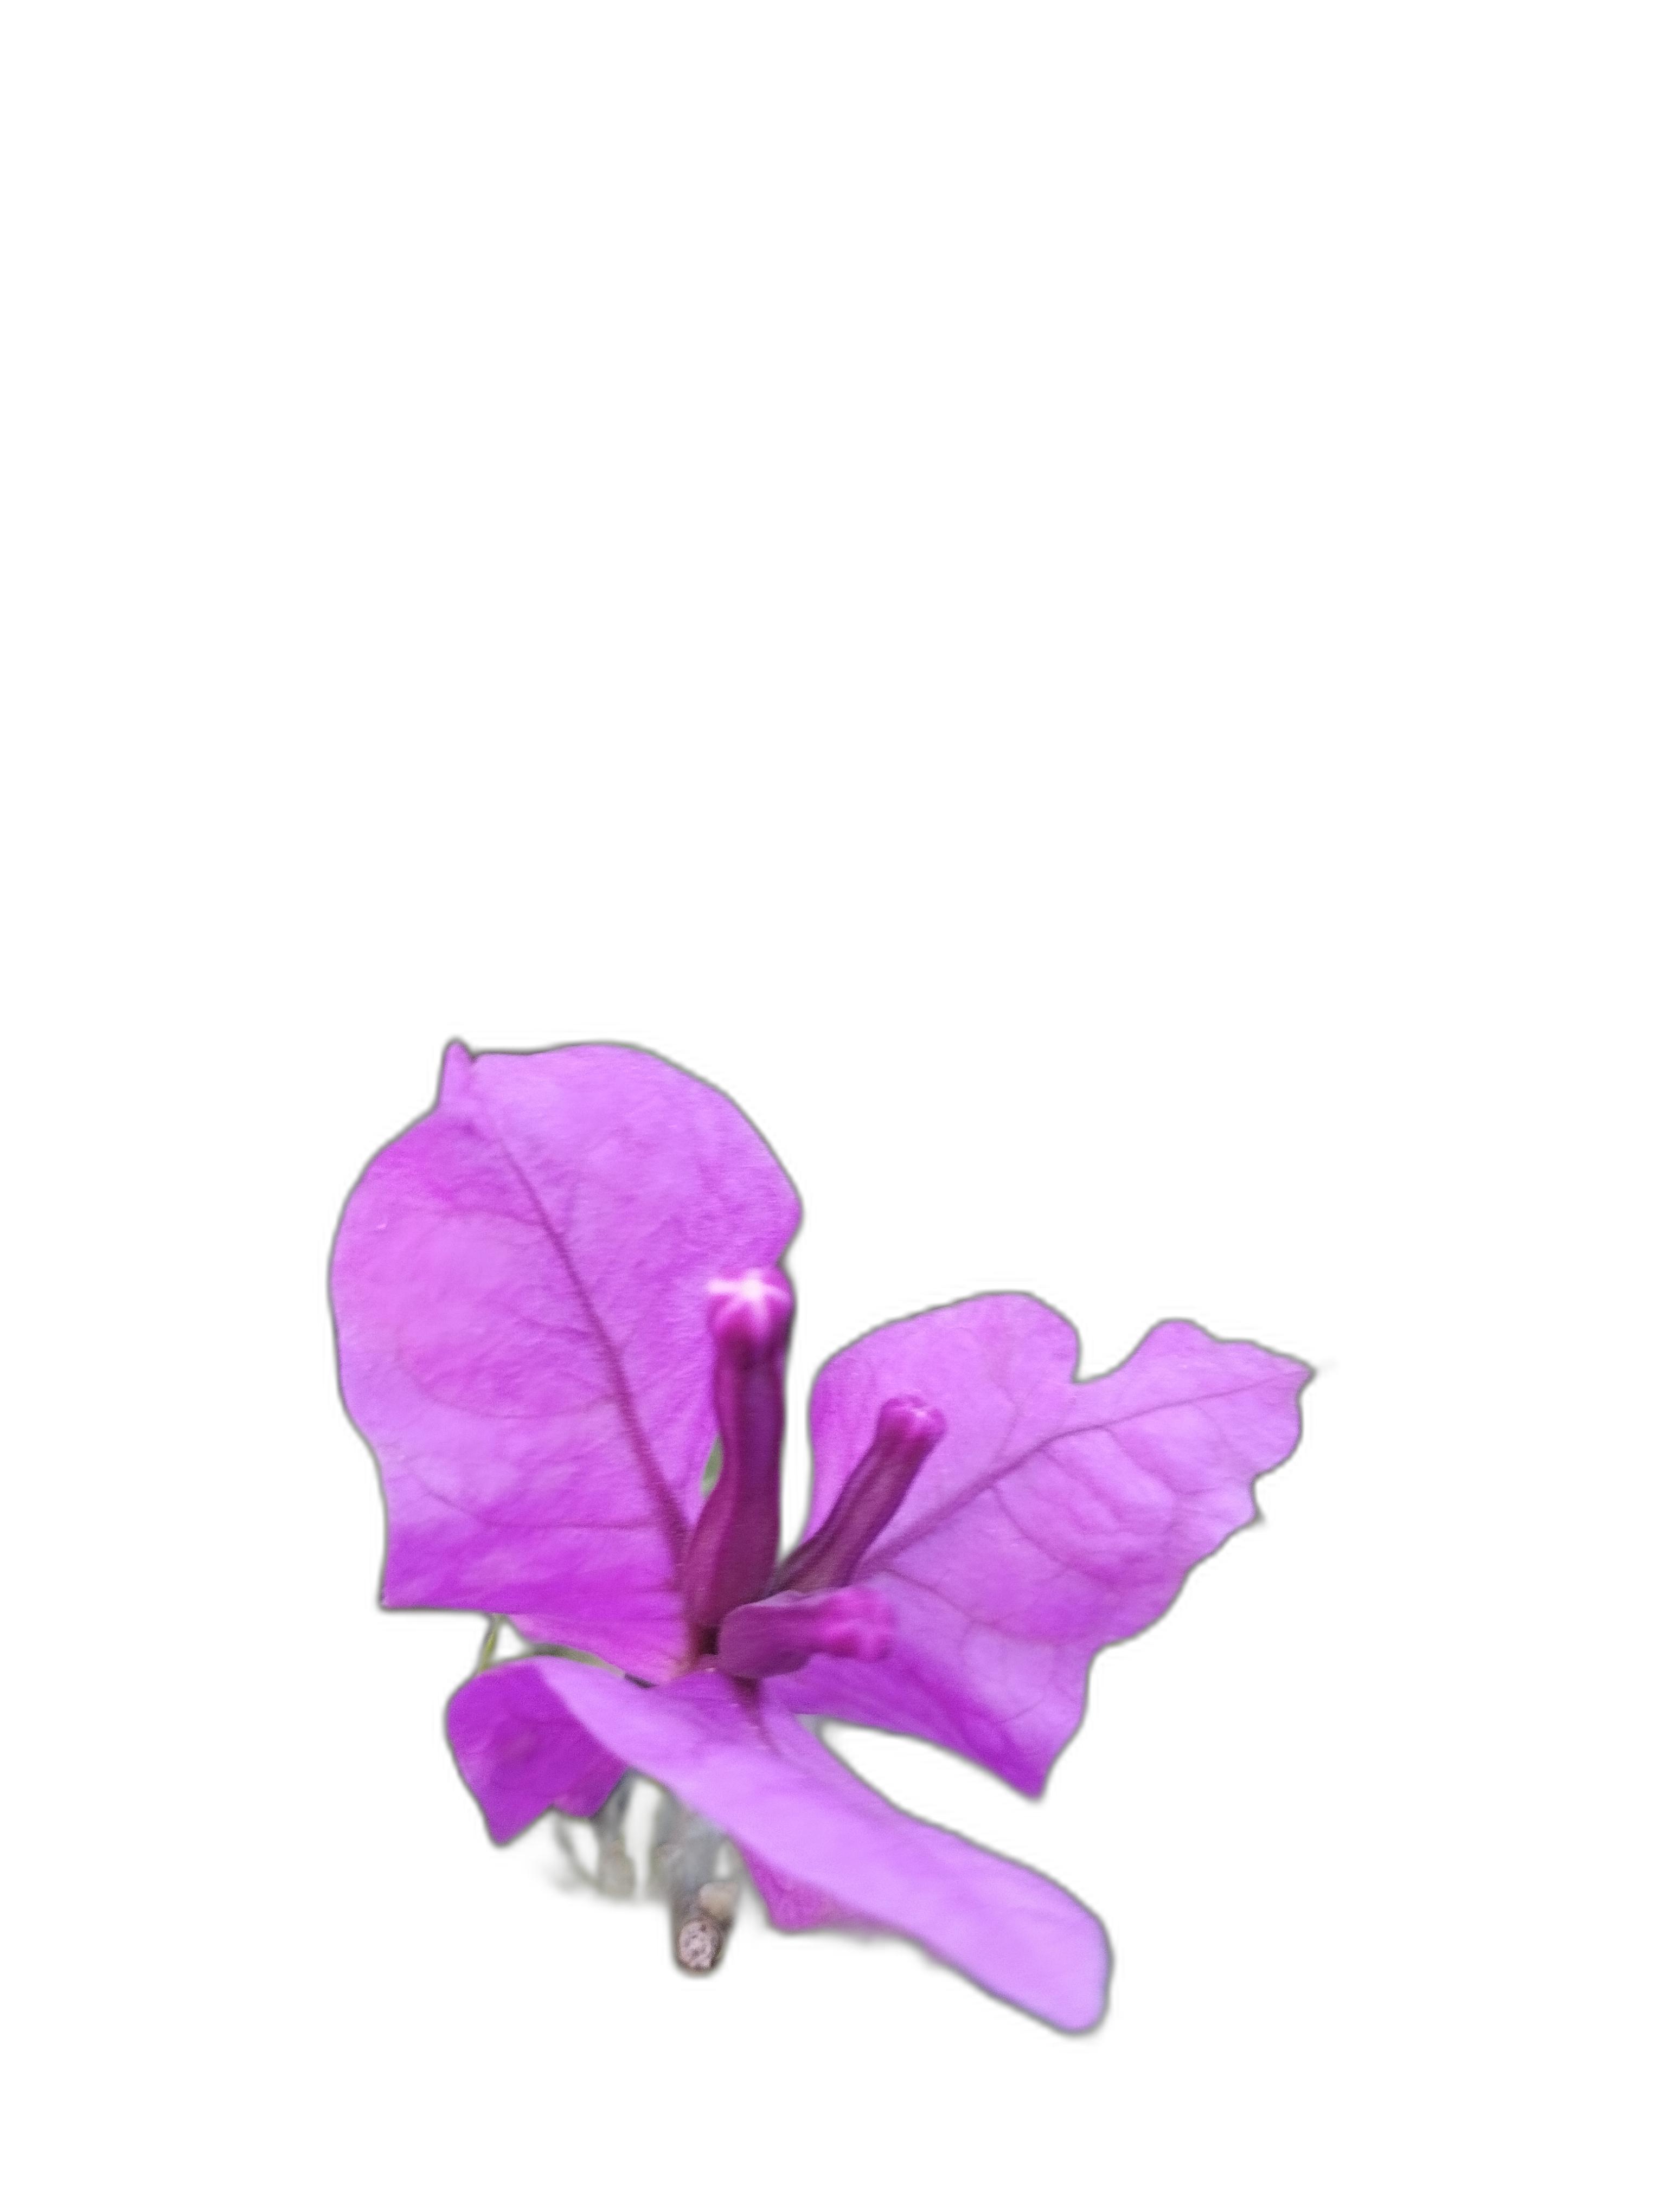
Label: Bougainvillea